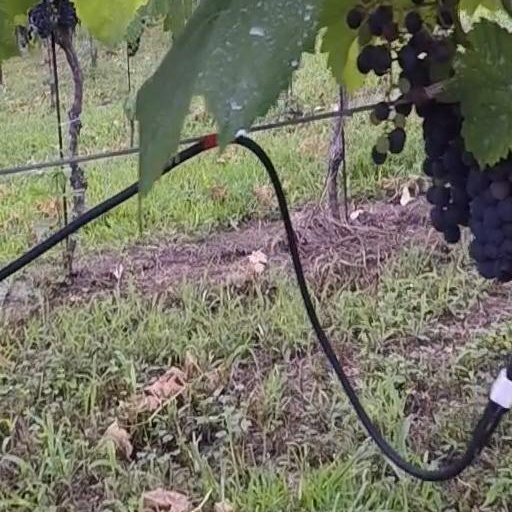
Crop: grape